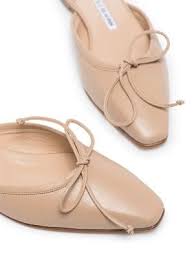
Label: Ballet Flat